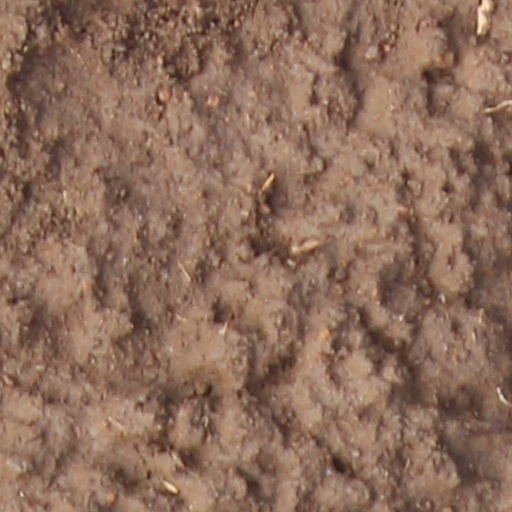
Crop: wheat